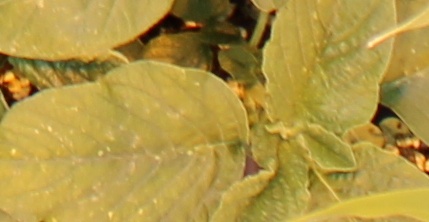
Label: Redroot Pigweed